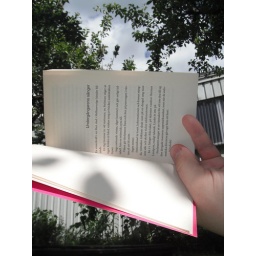
A good book under a tree in a sunny garden.